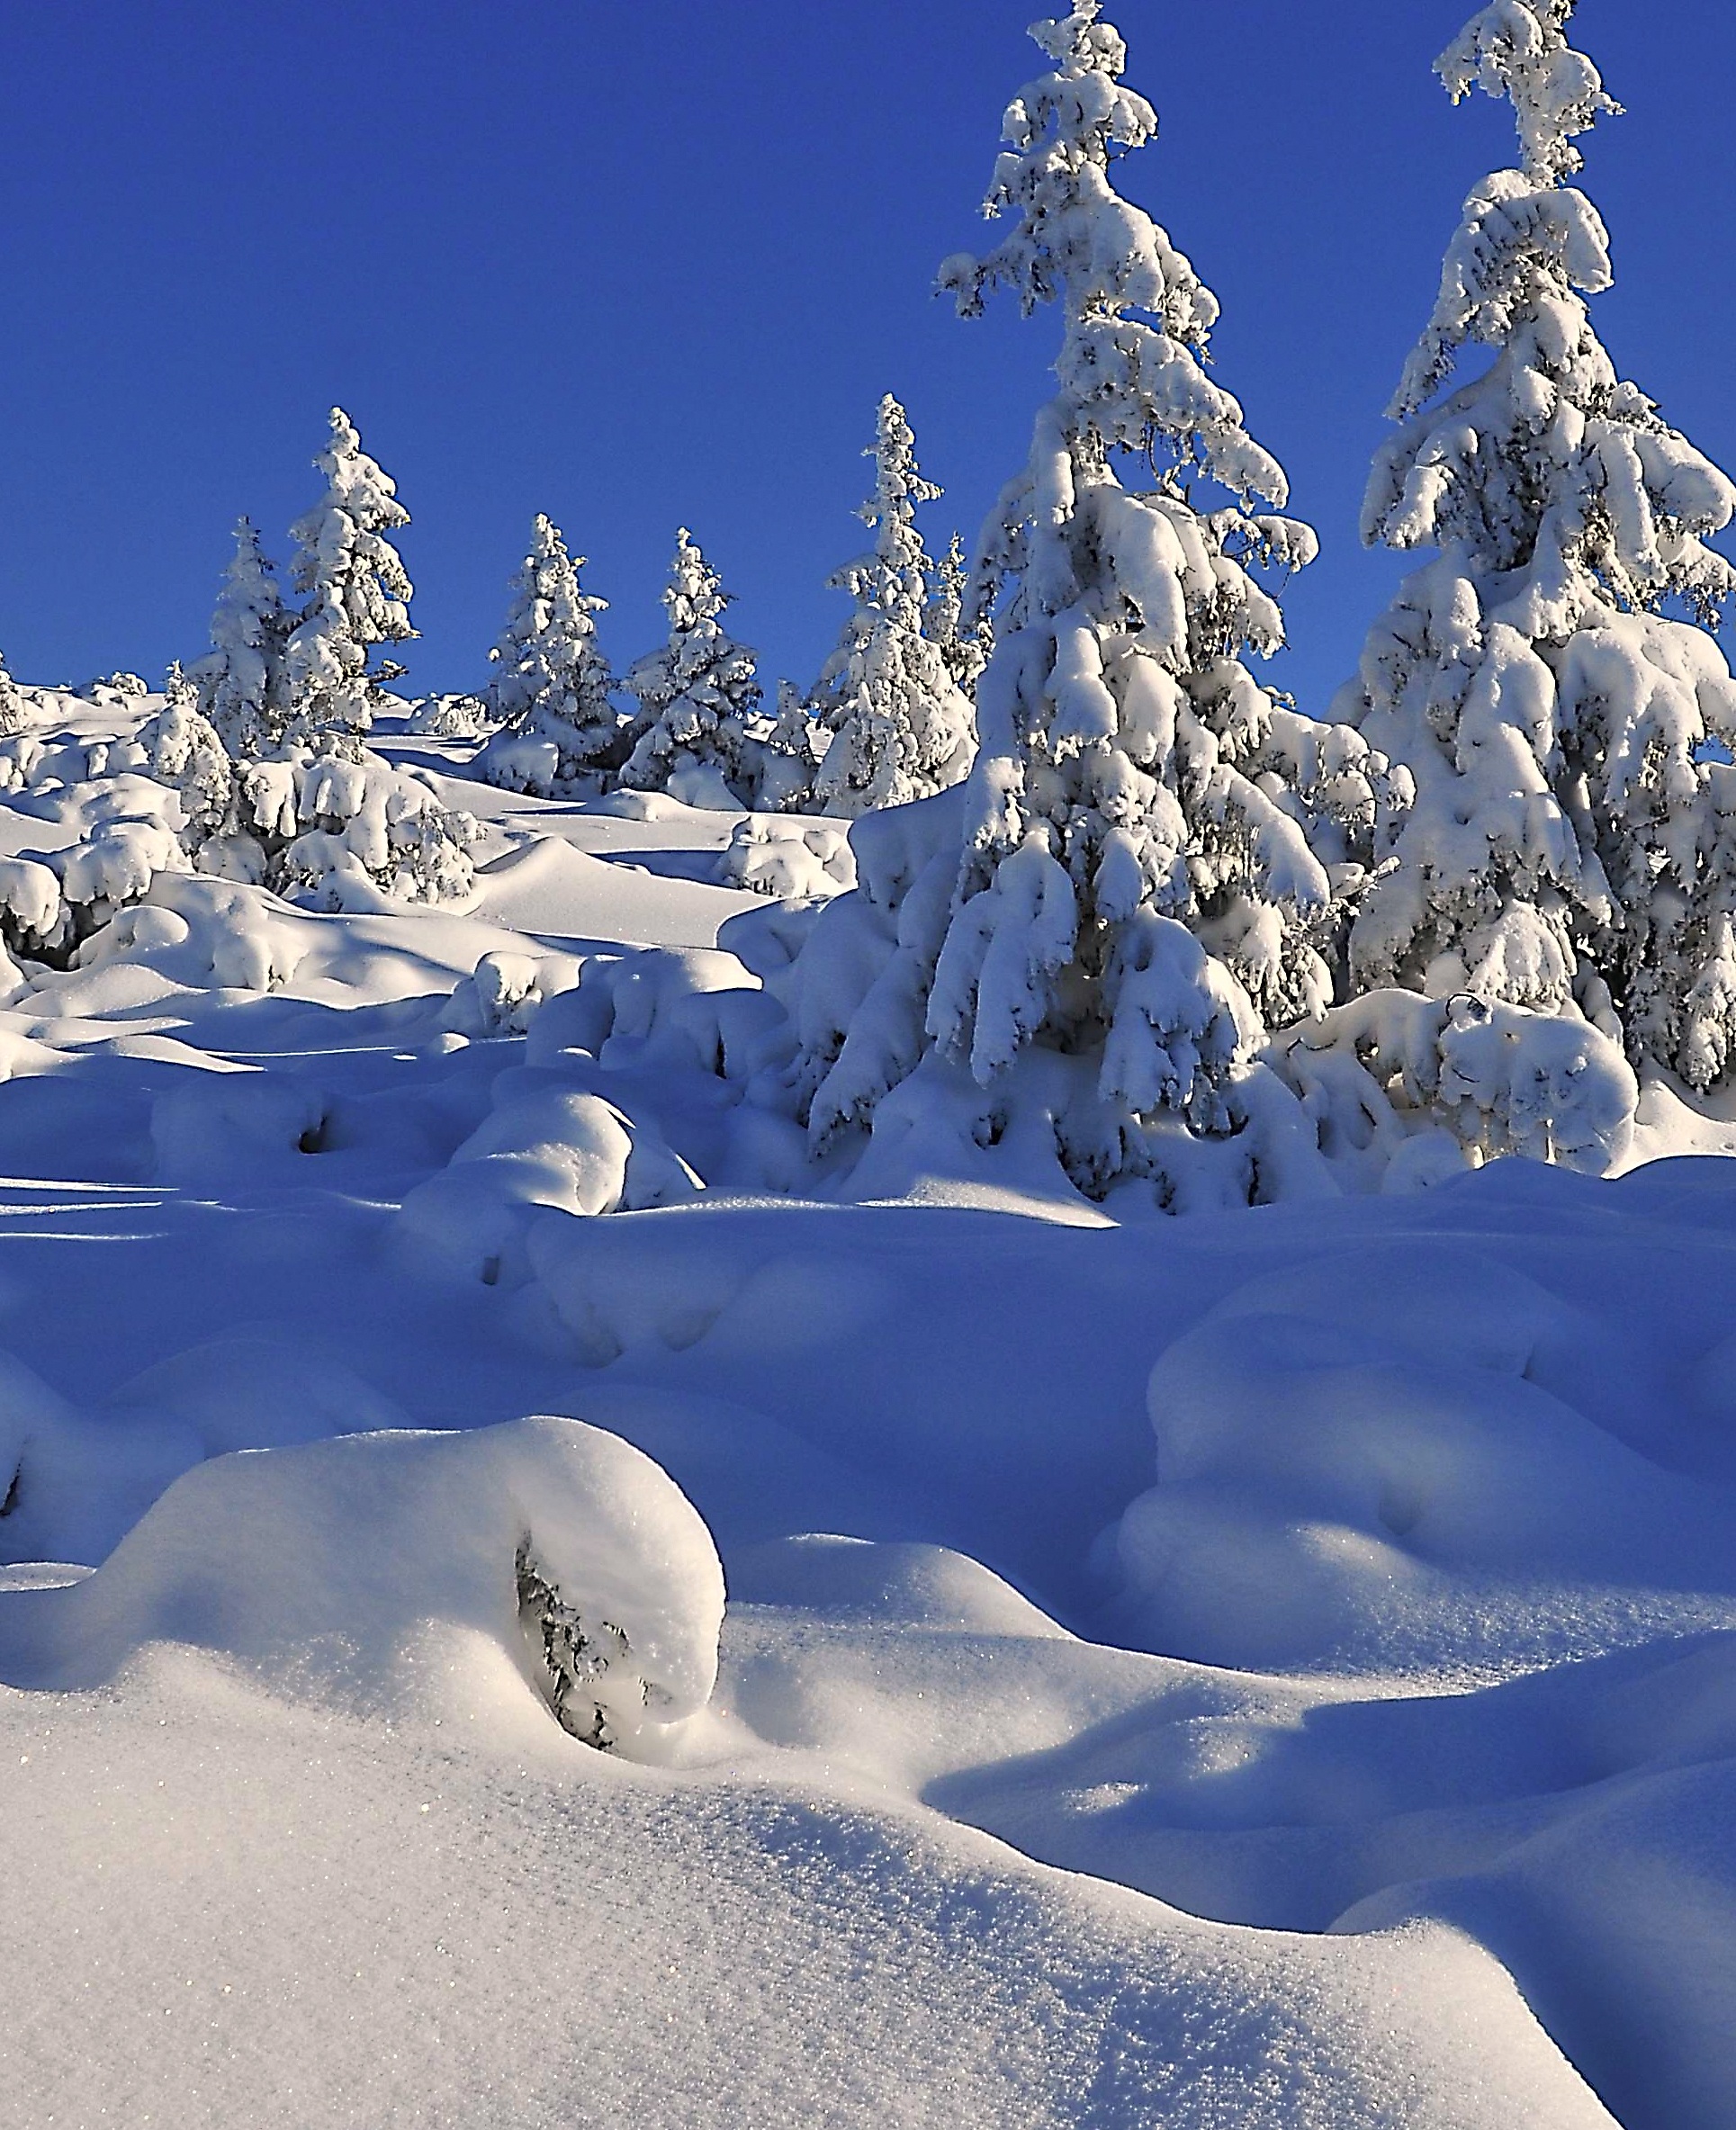
landscape, tree, mountain, snow, winter, frost, mountain range, ice, weather, arctic, lighting, season, shadows, spruce, mountains, side, freezing, biel, invoice, snow capped mountains, plasticity, snow covered trees, fresh snow, shadows on the snow, fresh fallout, side lighting, snow covered spruce trees, geological phenomenon